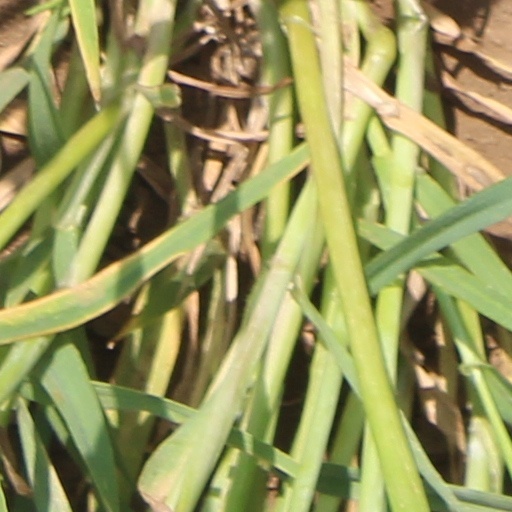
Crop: wheat